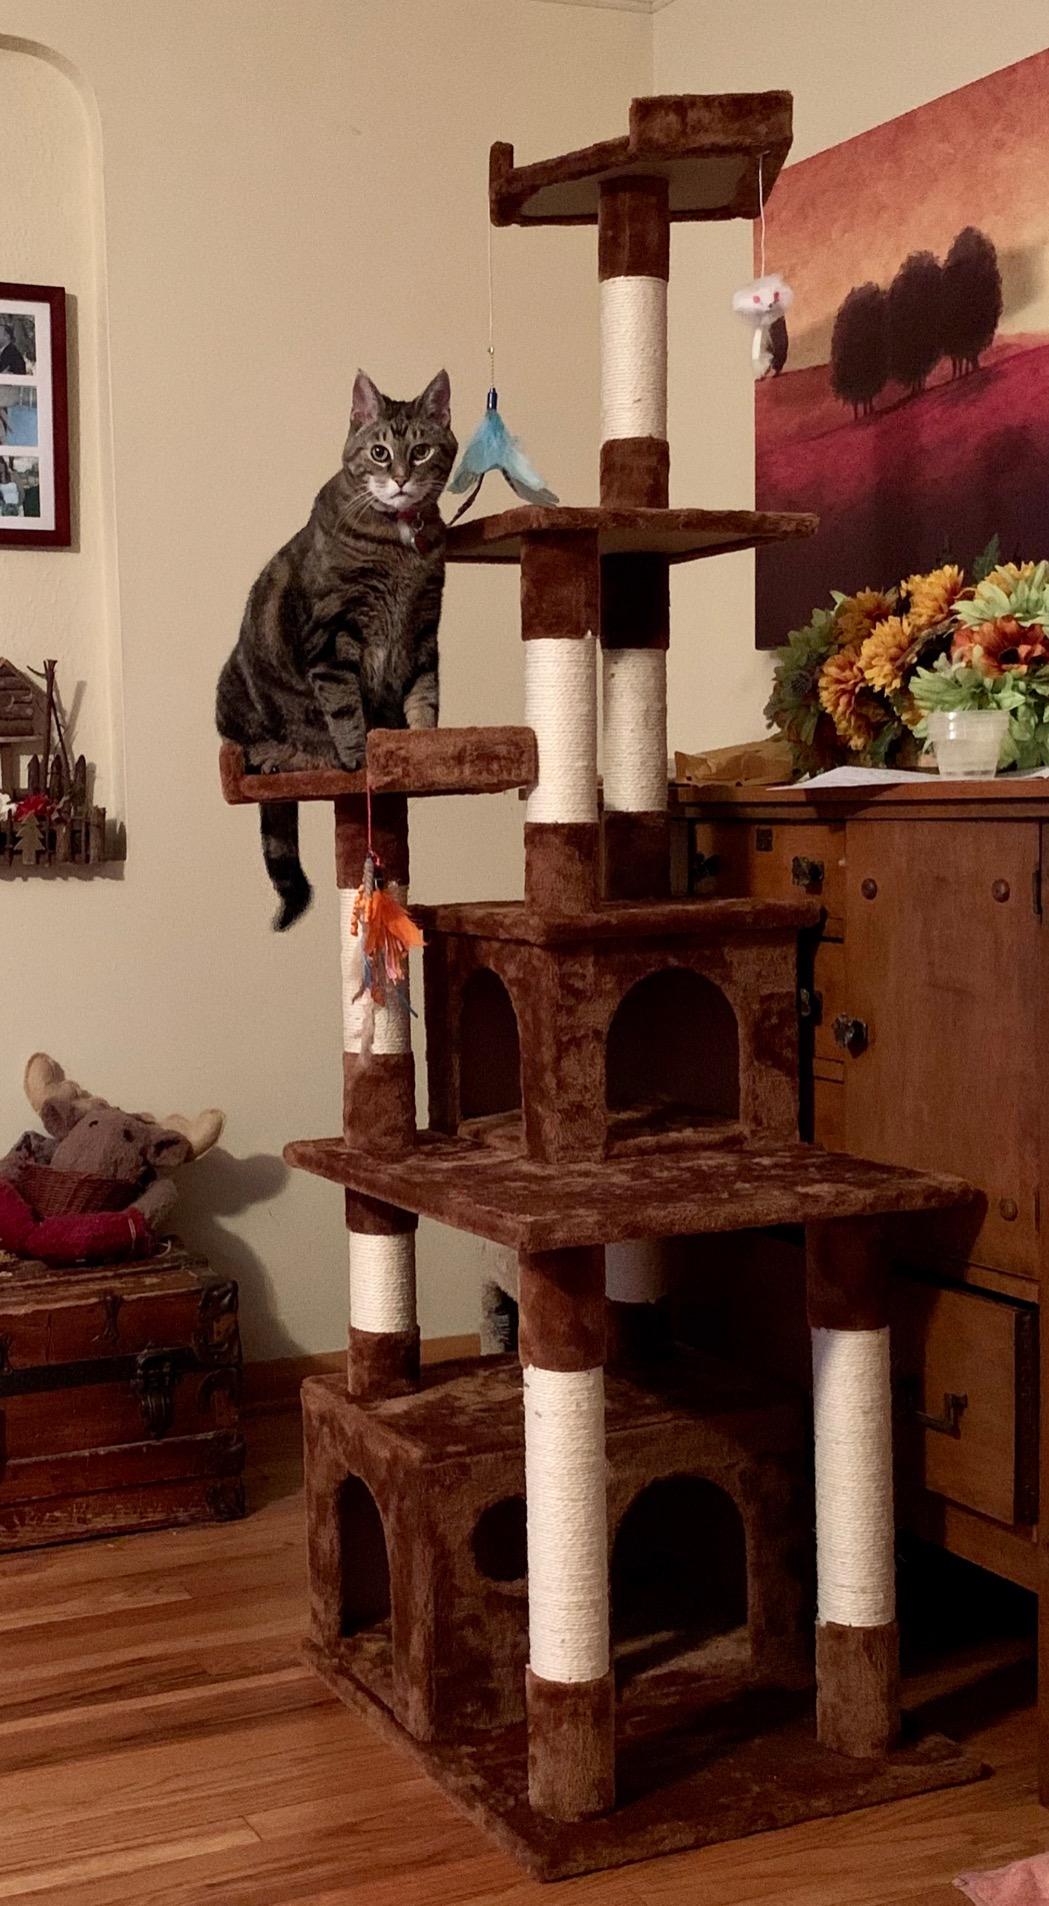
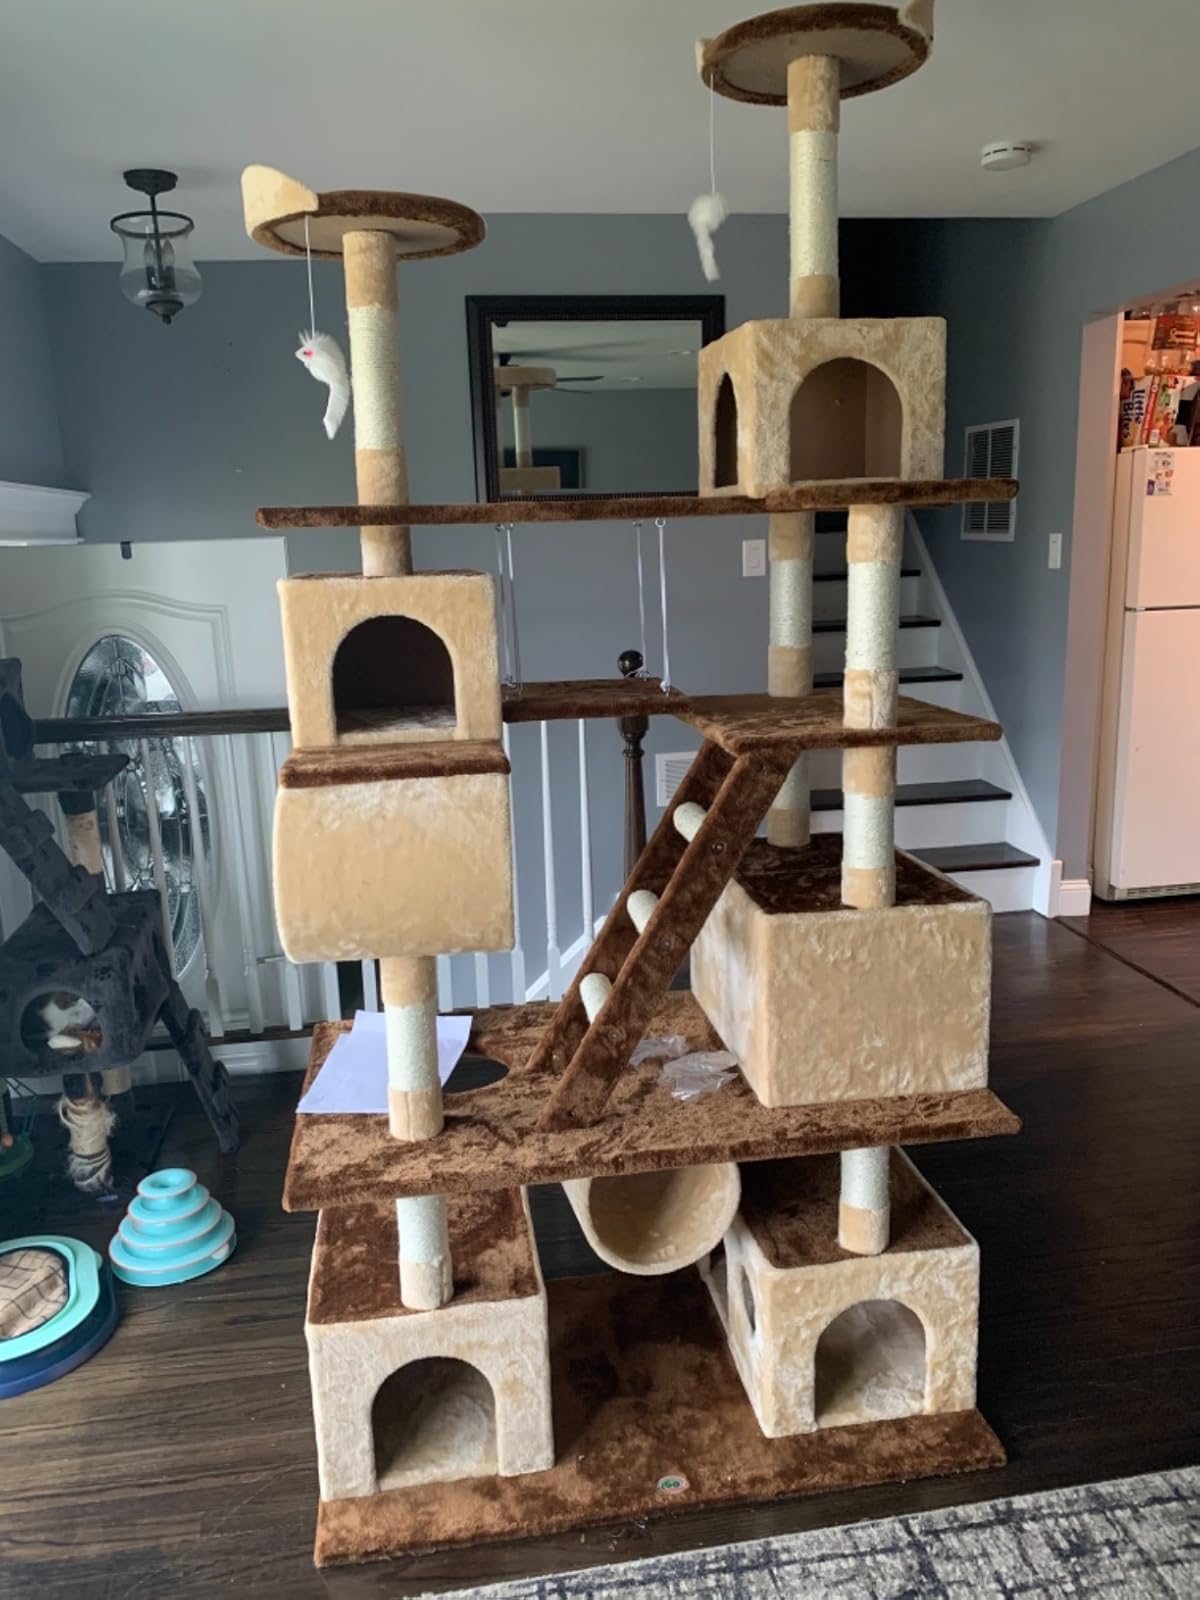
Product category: items_cat tree
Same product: no